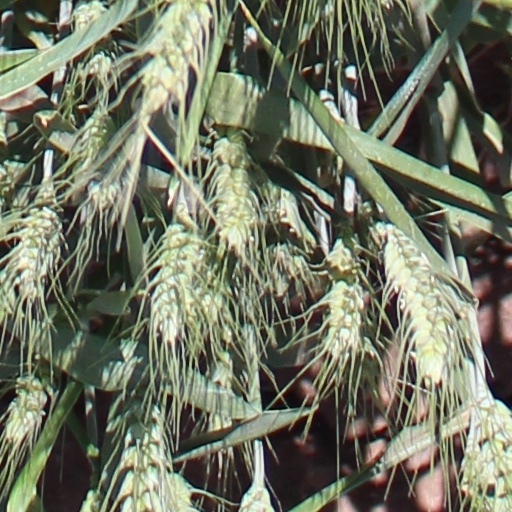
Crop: wheat